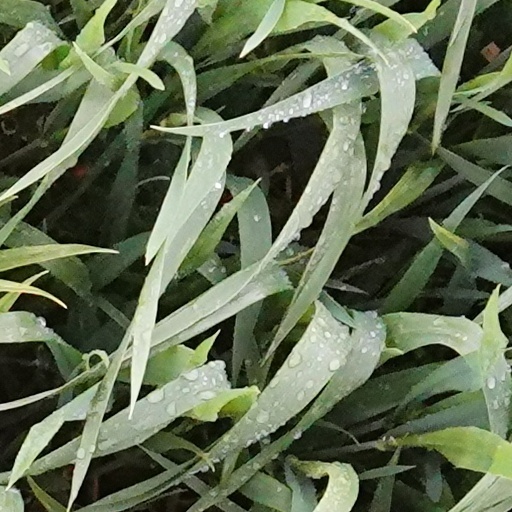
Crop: wheat